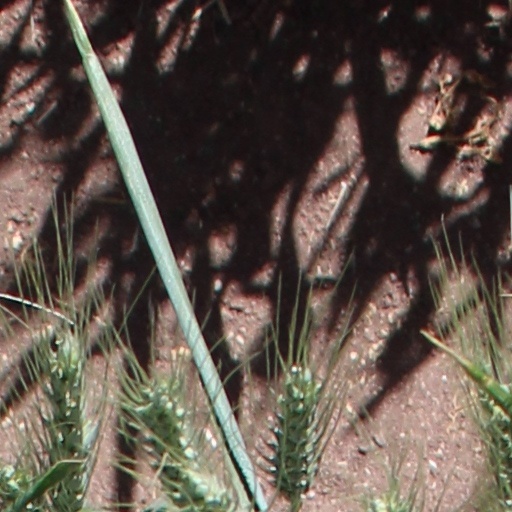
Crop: wheat